North Warning System

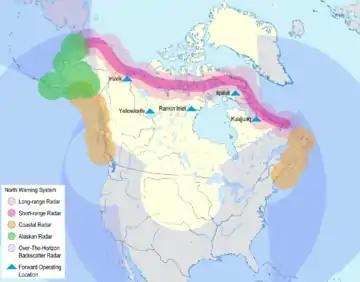
The North Warning System as part of NORAD radar array as envisioned by Canada and the US in 1987.

The NWS consists of both long range AN/FPS-117 and short range AN/FPS-124 surveillance radars, operated and maintained by North American Aerospace Defense Command (NORAD). There are 13 long range sites and 36 short range sites.